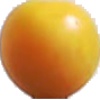
Label: cherry_wax_yellow